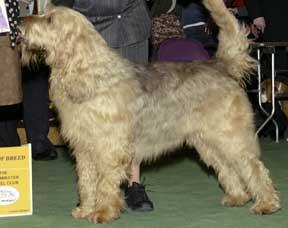
otterhound